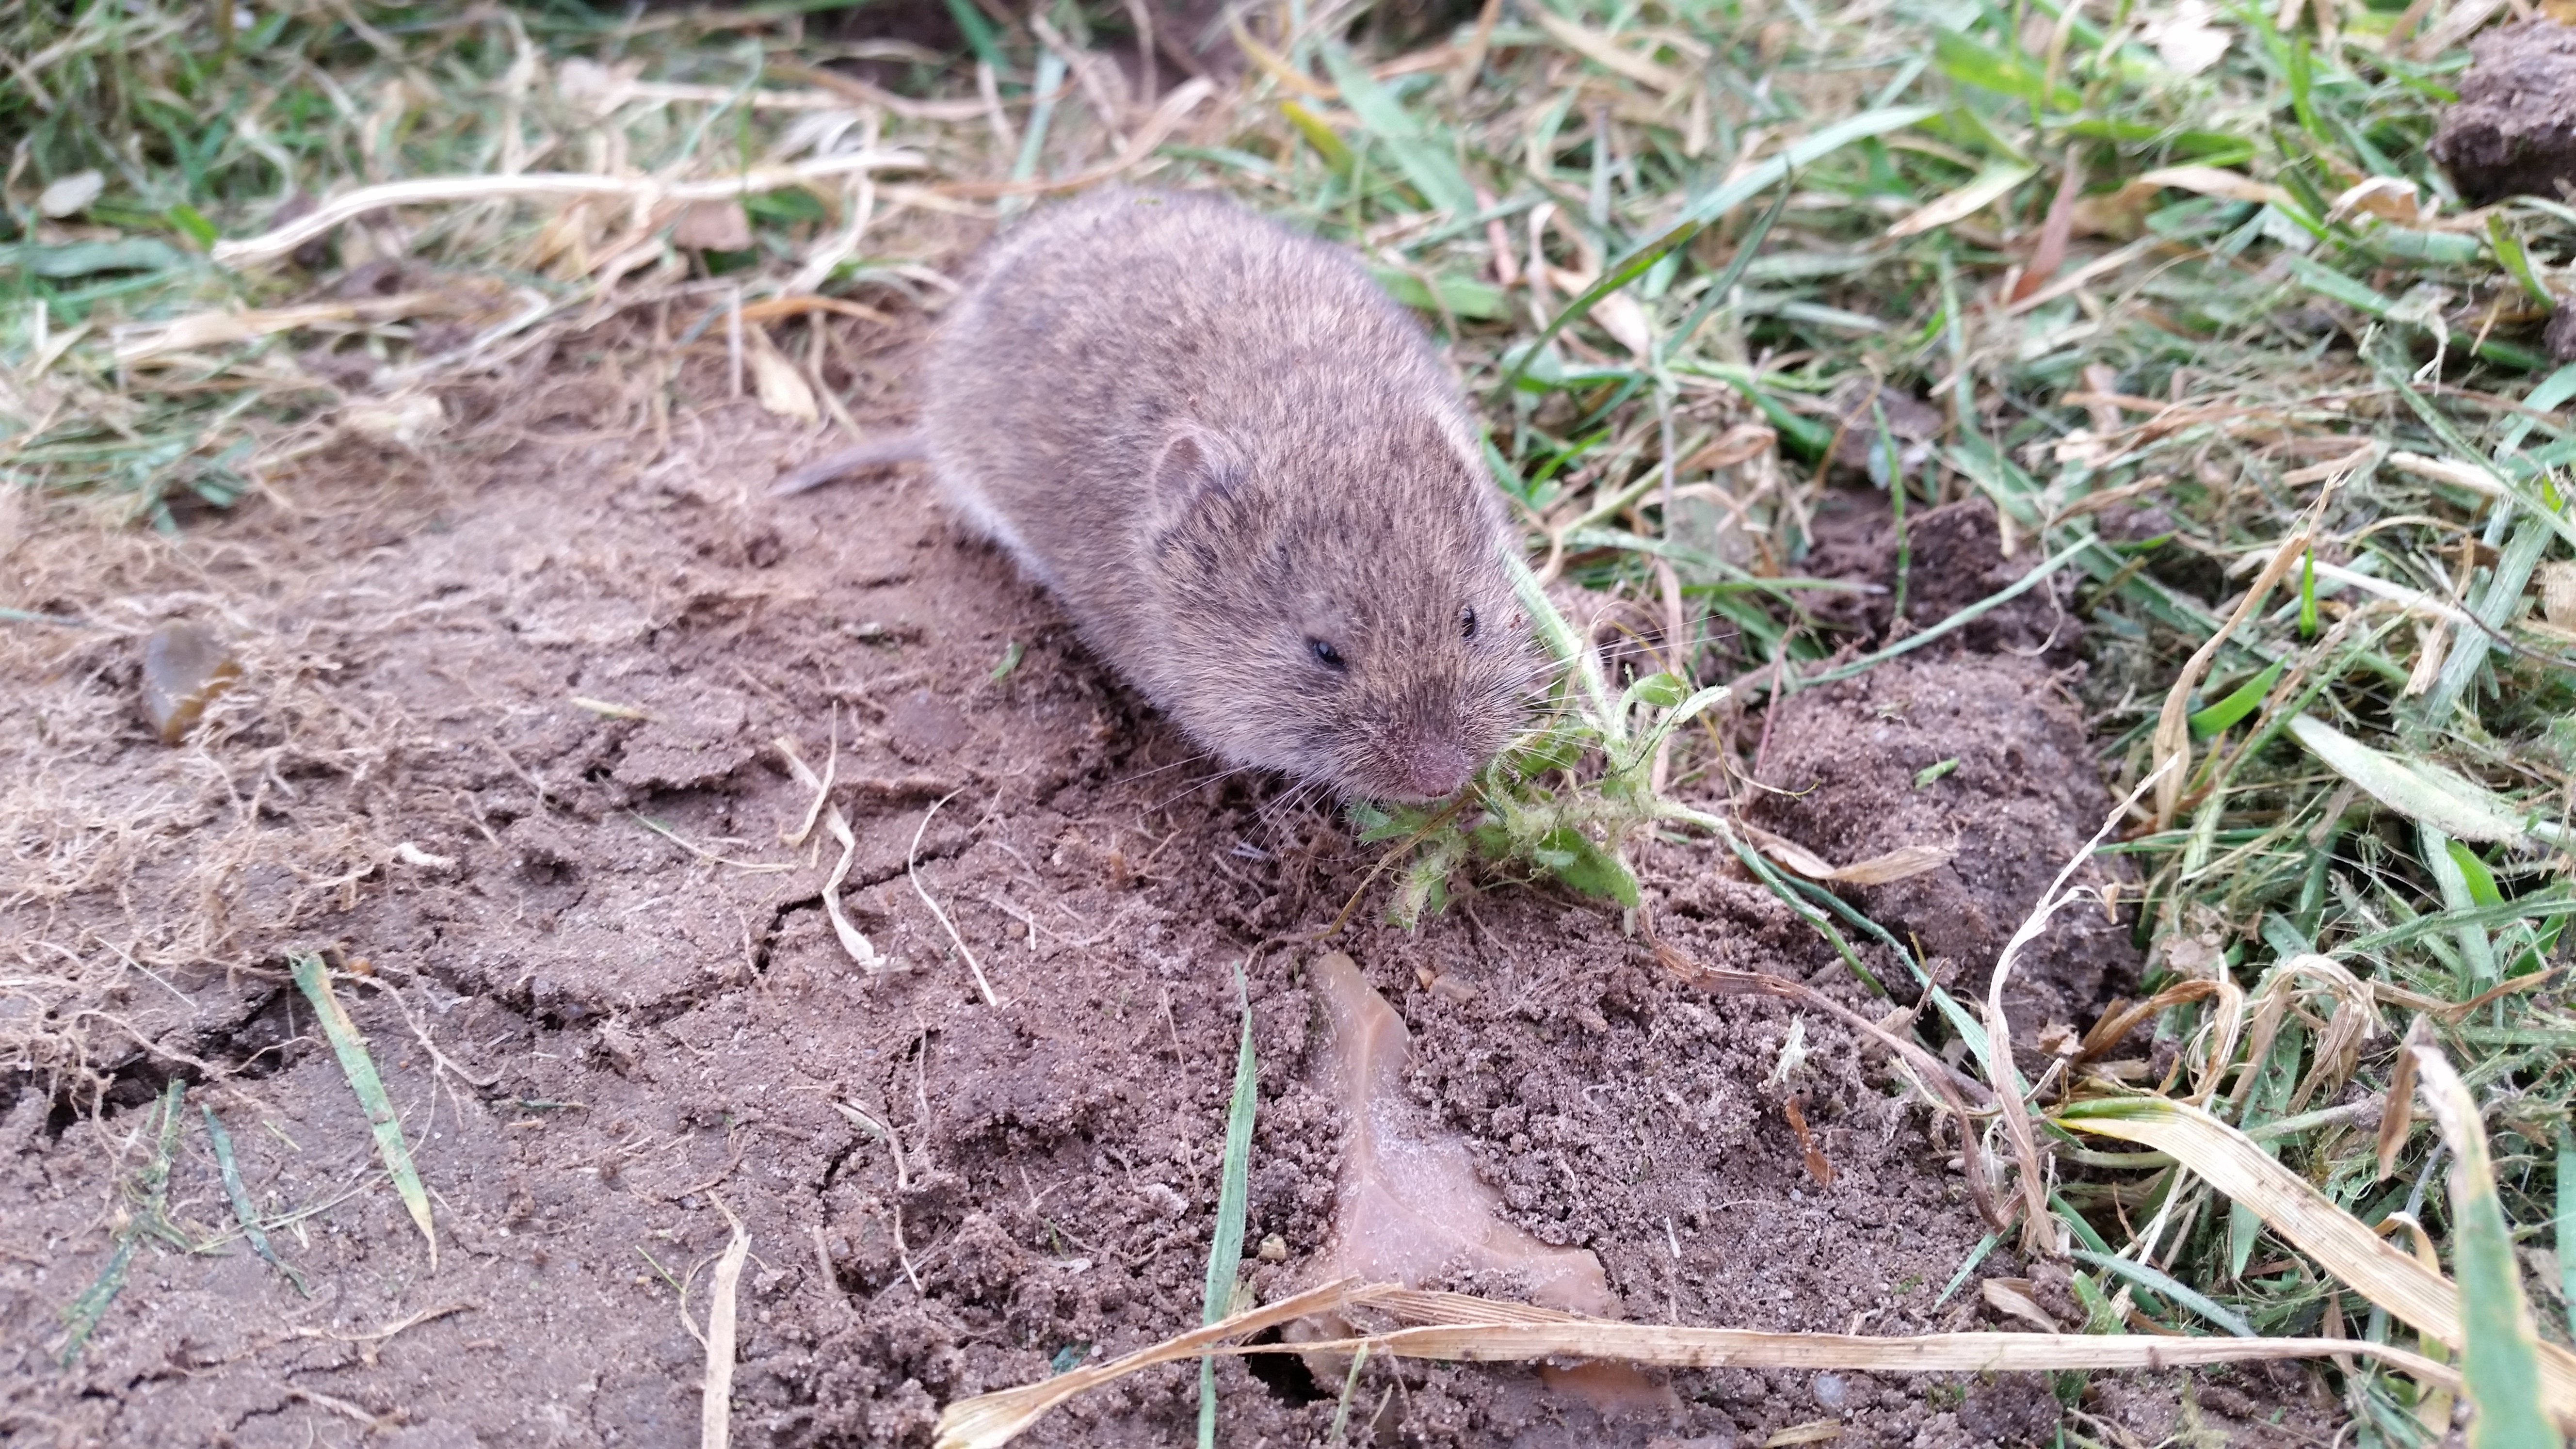
field, mouse, animal, wildlife, mammal, rodent, fauna, nager, mink, marmot, vole